Describe the emotion expressed in this image:  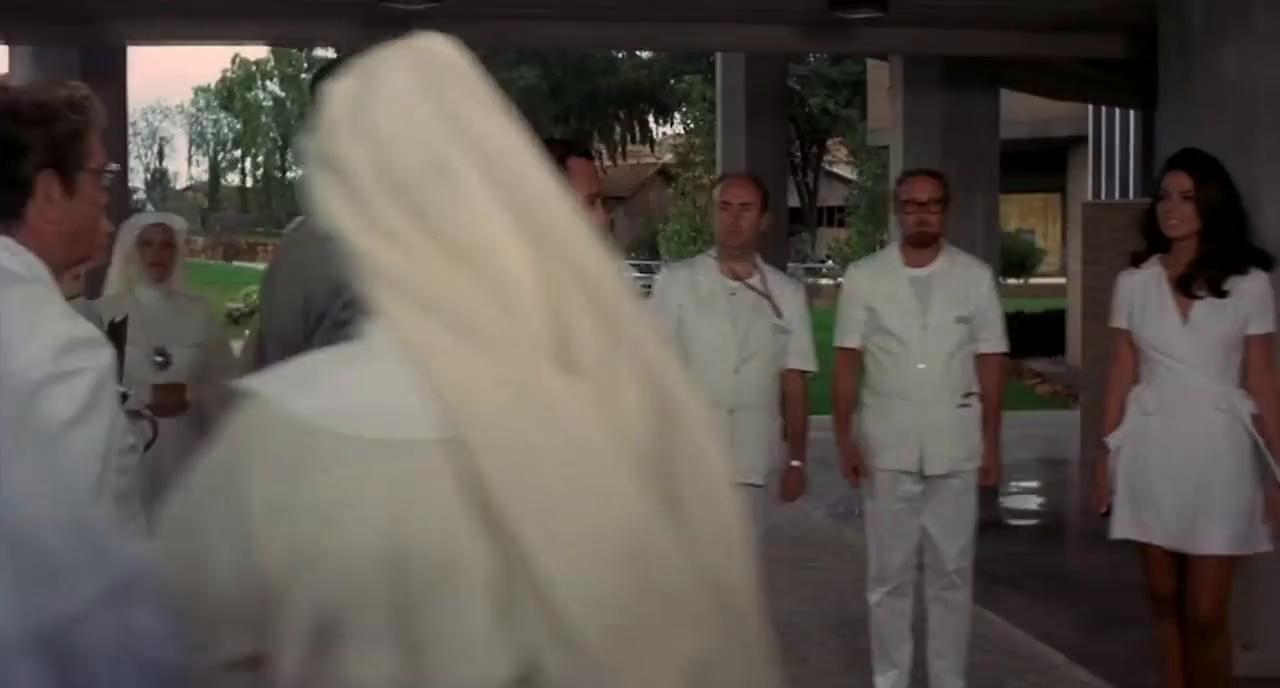
This person displays Pain, valence and arousal with moderate intensity.